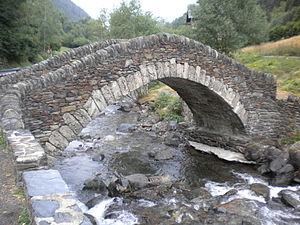
Le pont d'Ordino est un pont roman de la principauté d'Andorre situé dans la paroisse d'Ordino, enjambant la Valira del Nord.